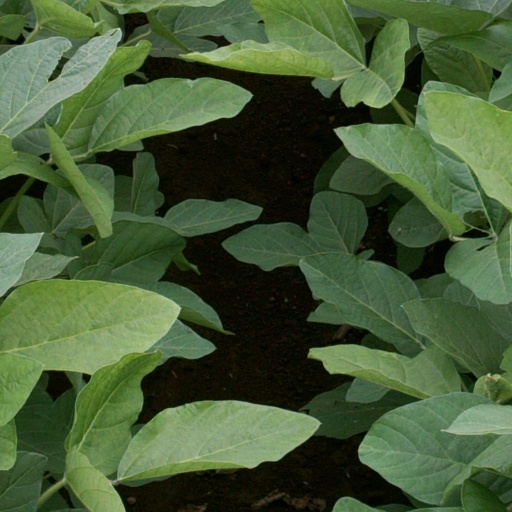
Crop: soybean